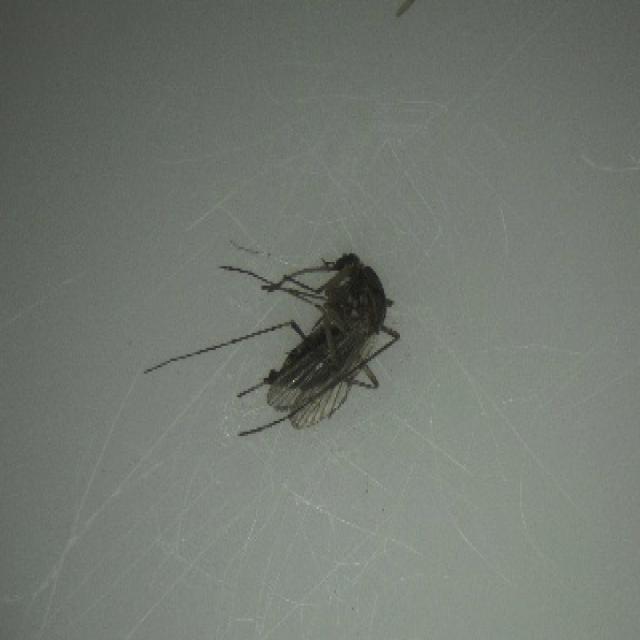
Species: aedes_vexans